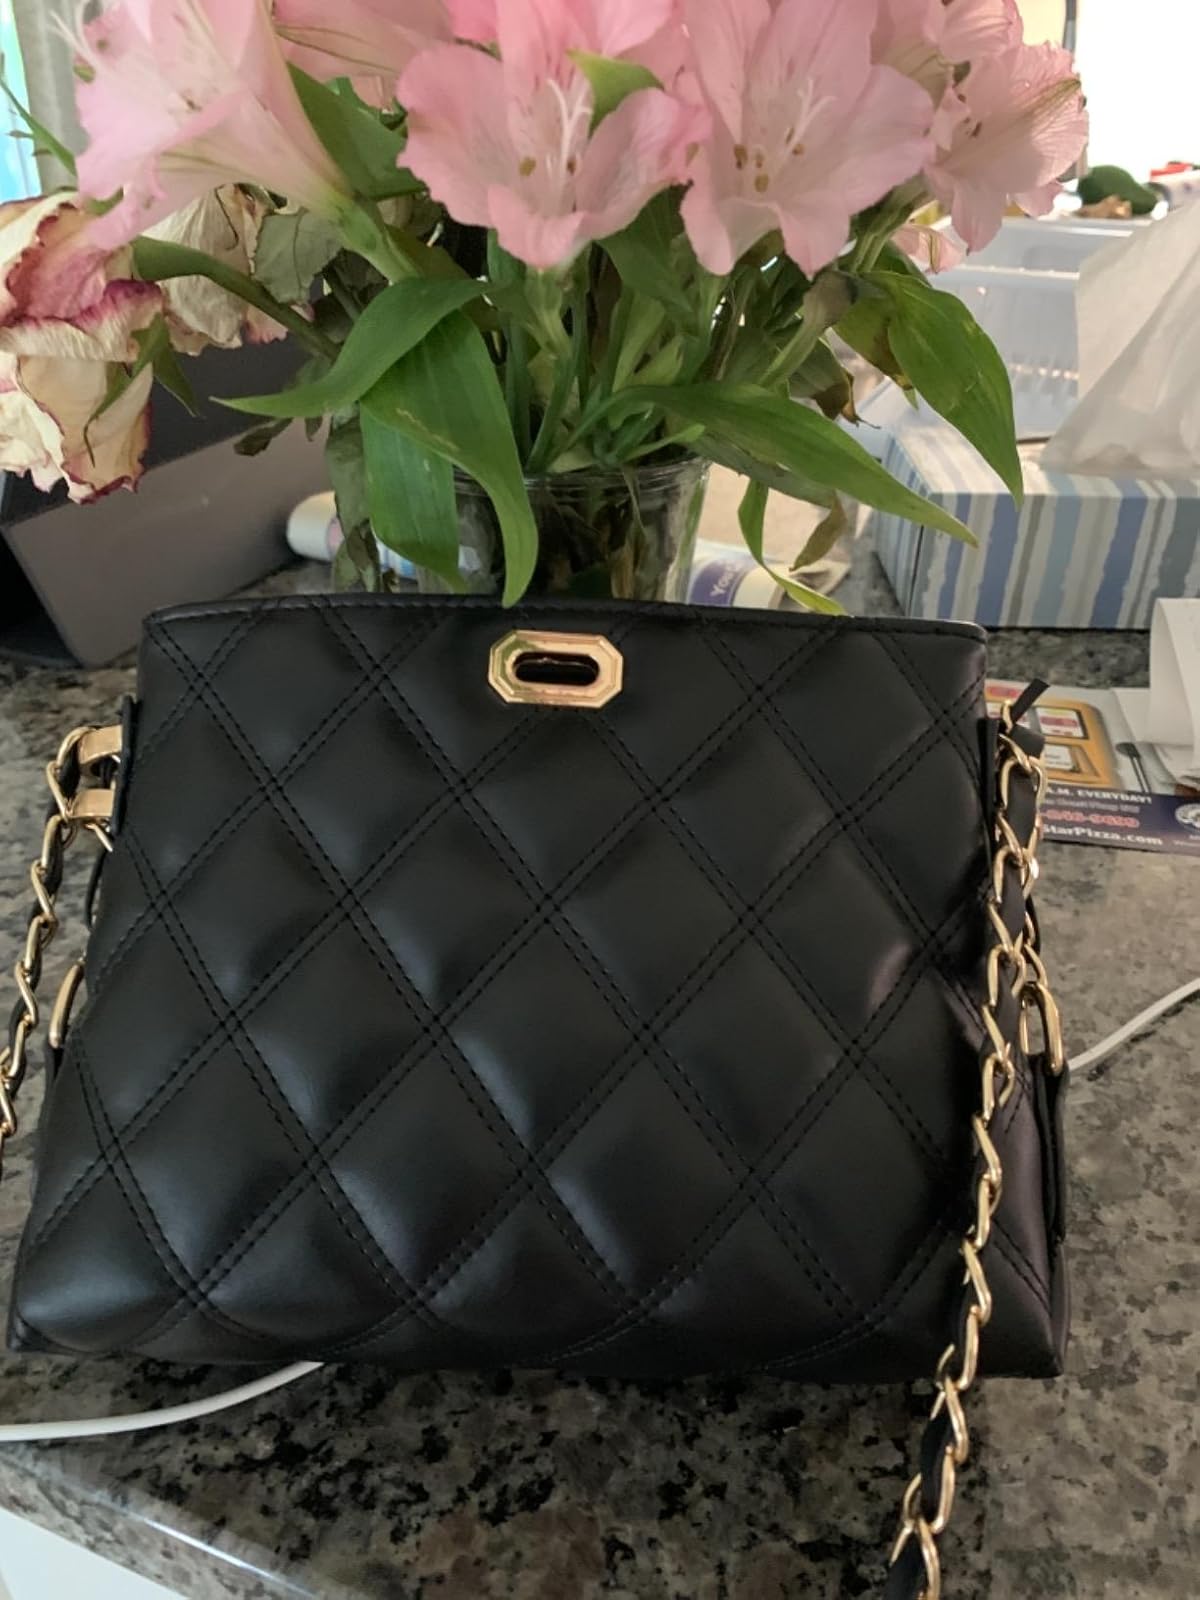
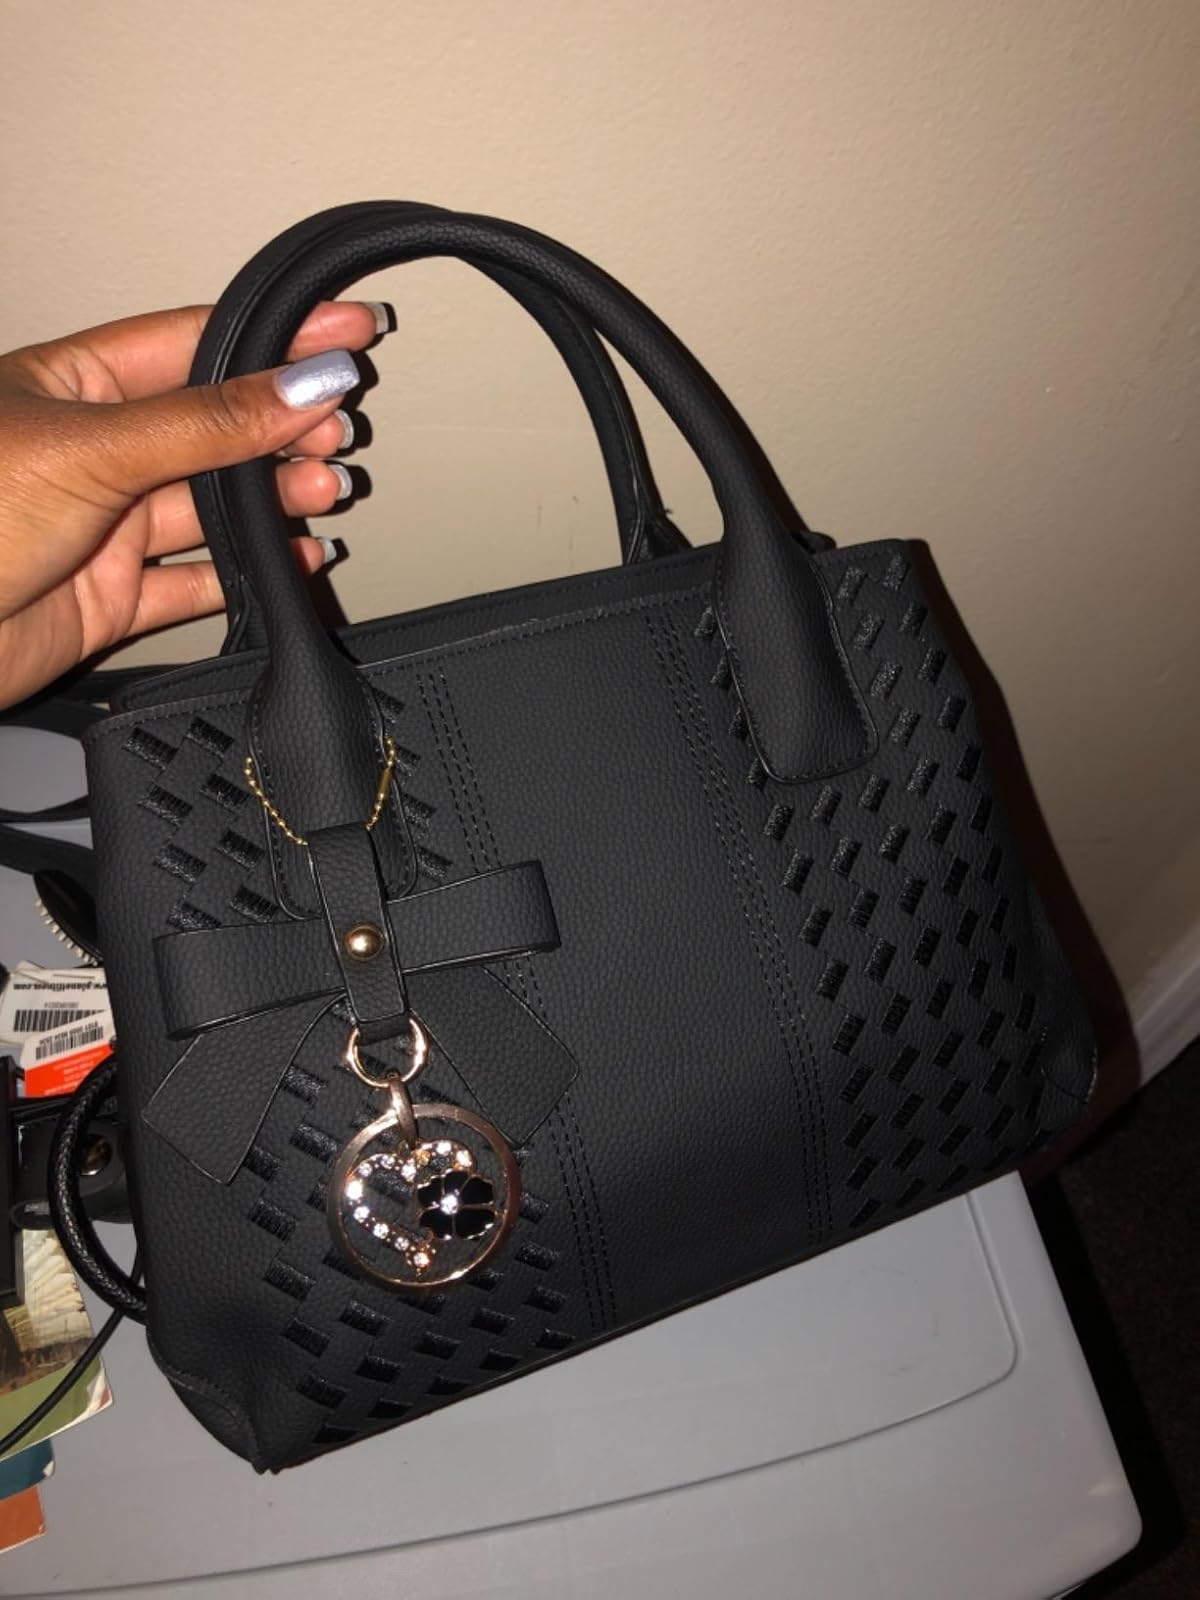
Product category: accessories_handbag
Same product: no